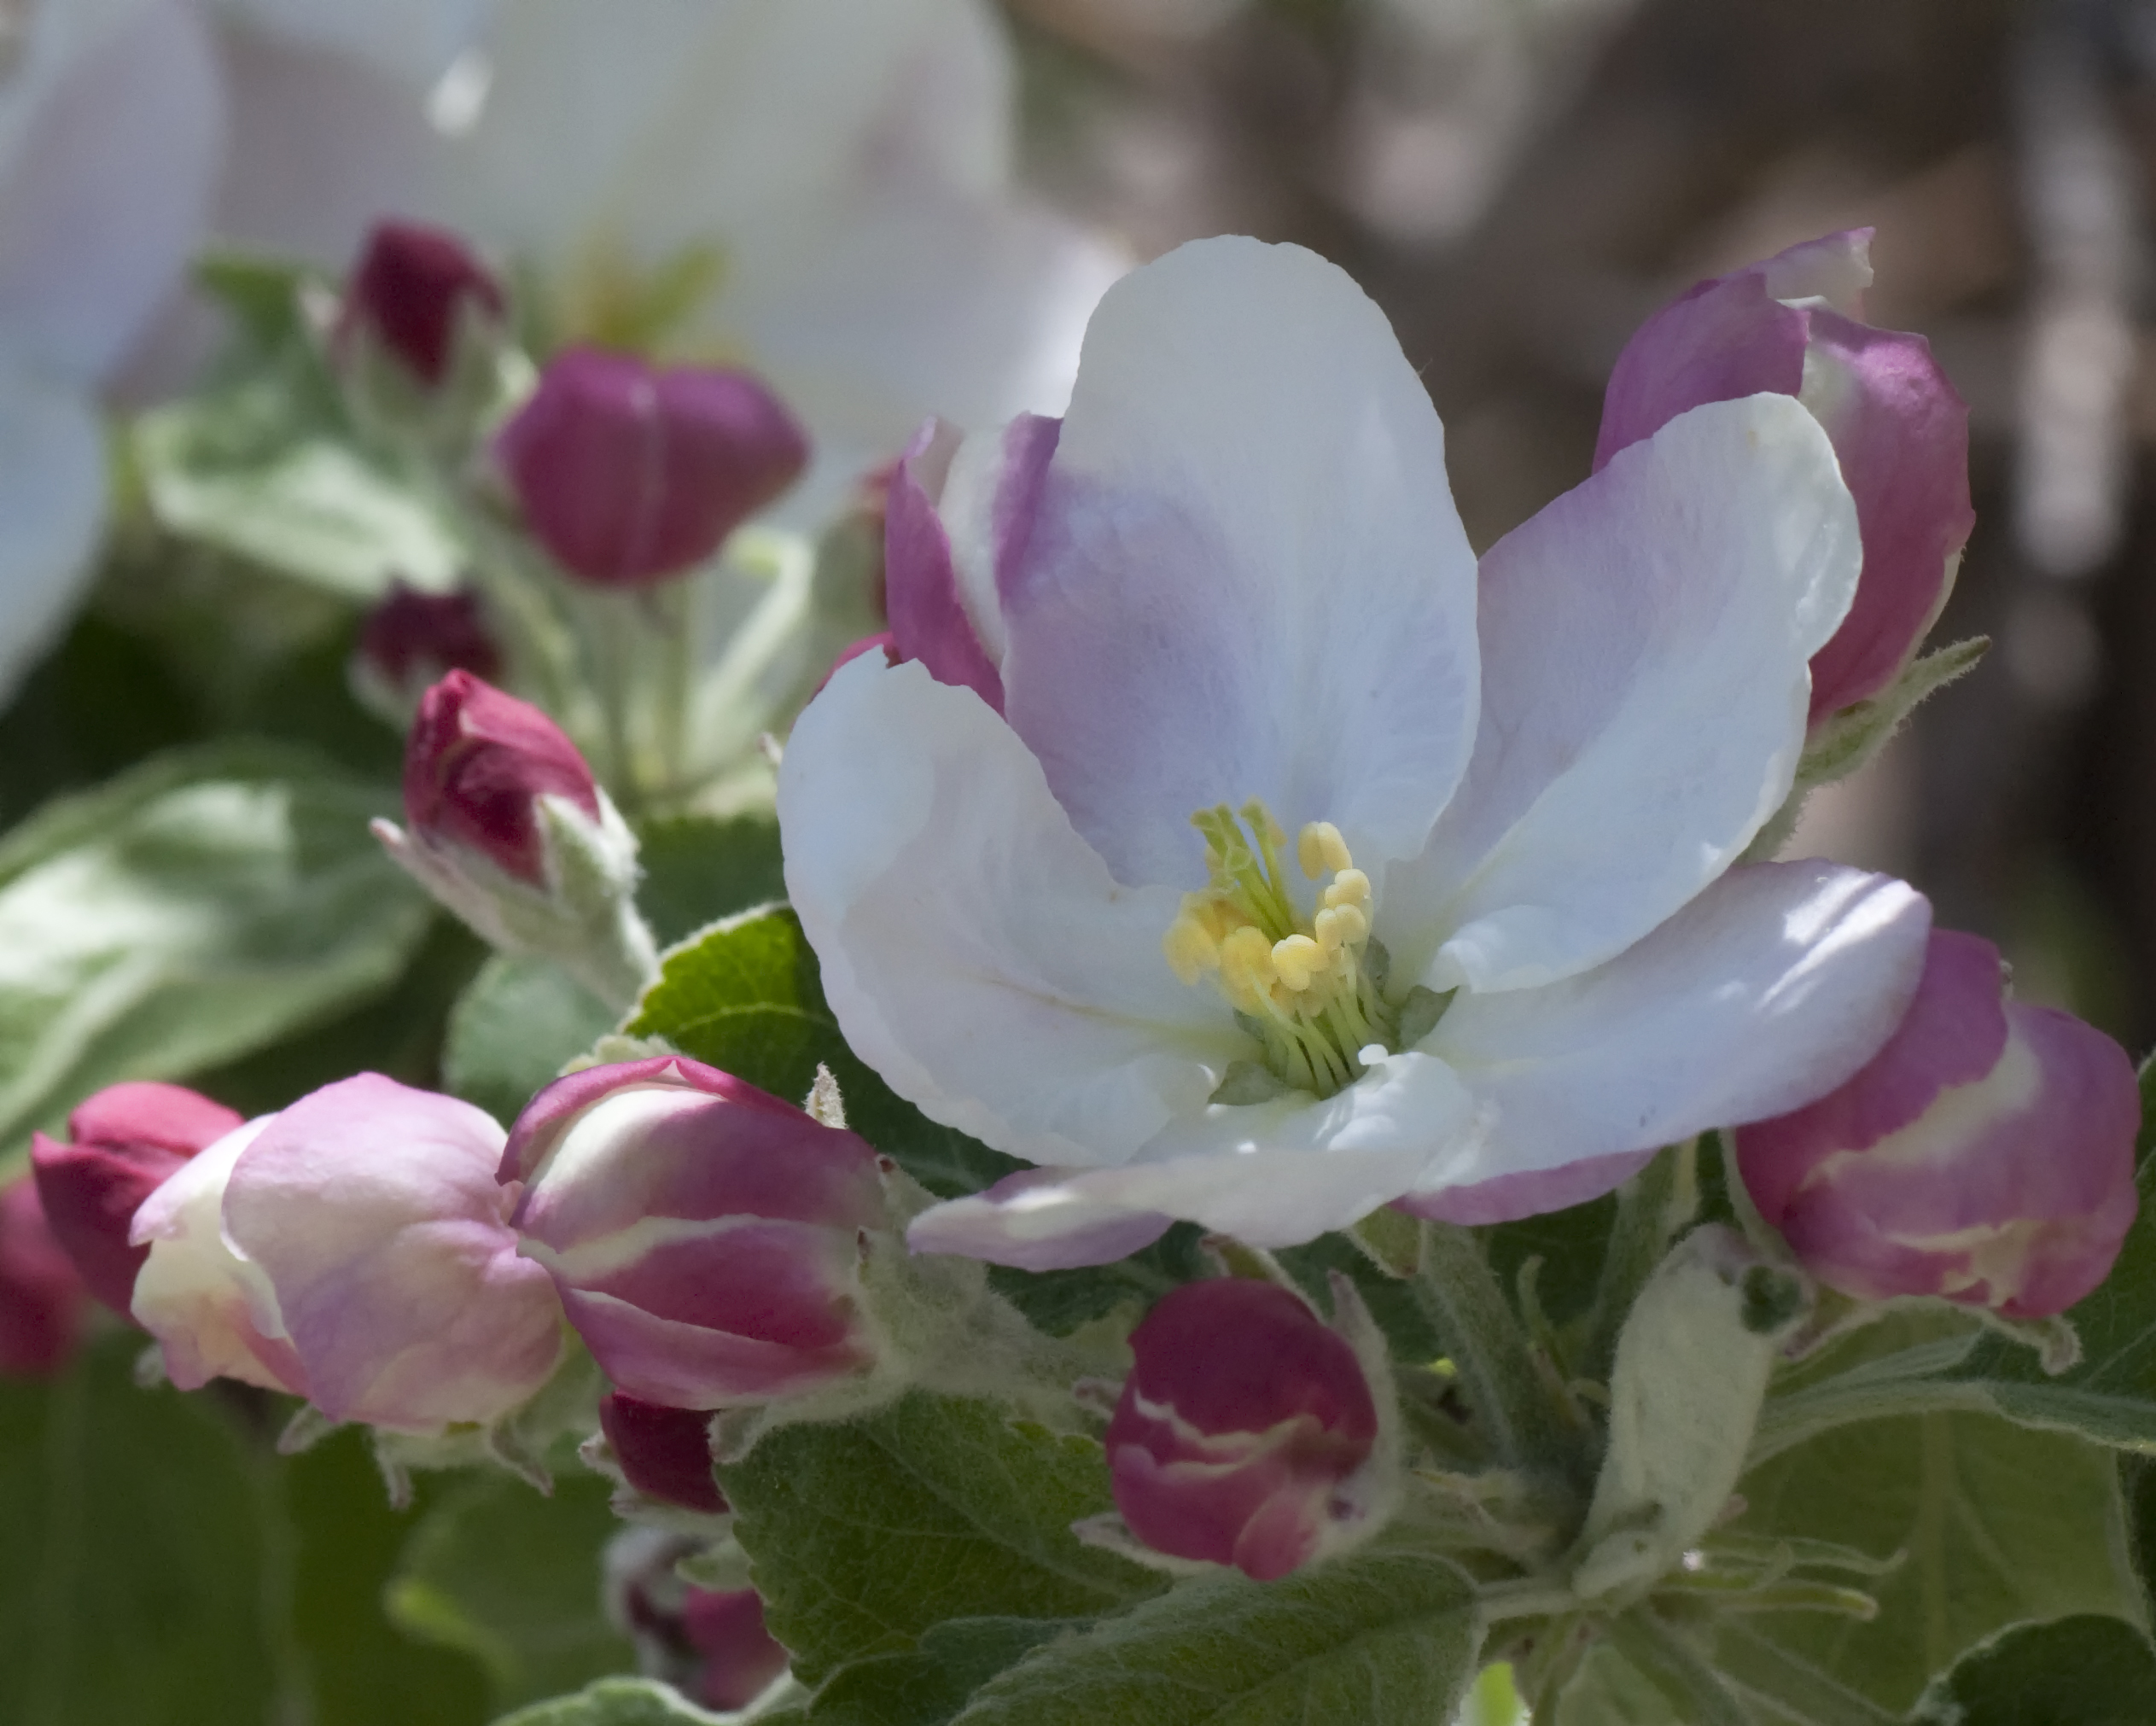
blossom, plant, flower, petal, botany, flora, shrub, macro photography, flowering plant, land plant